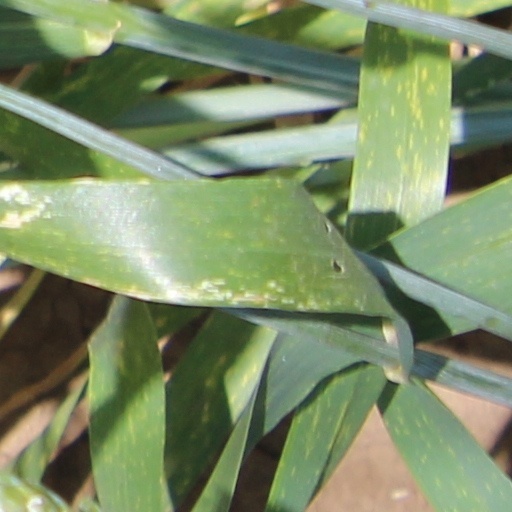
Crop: wheat